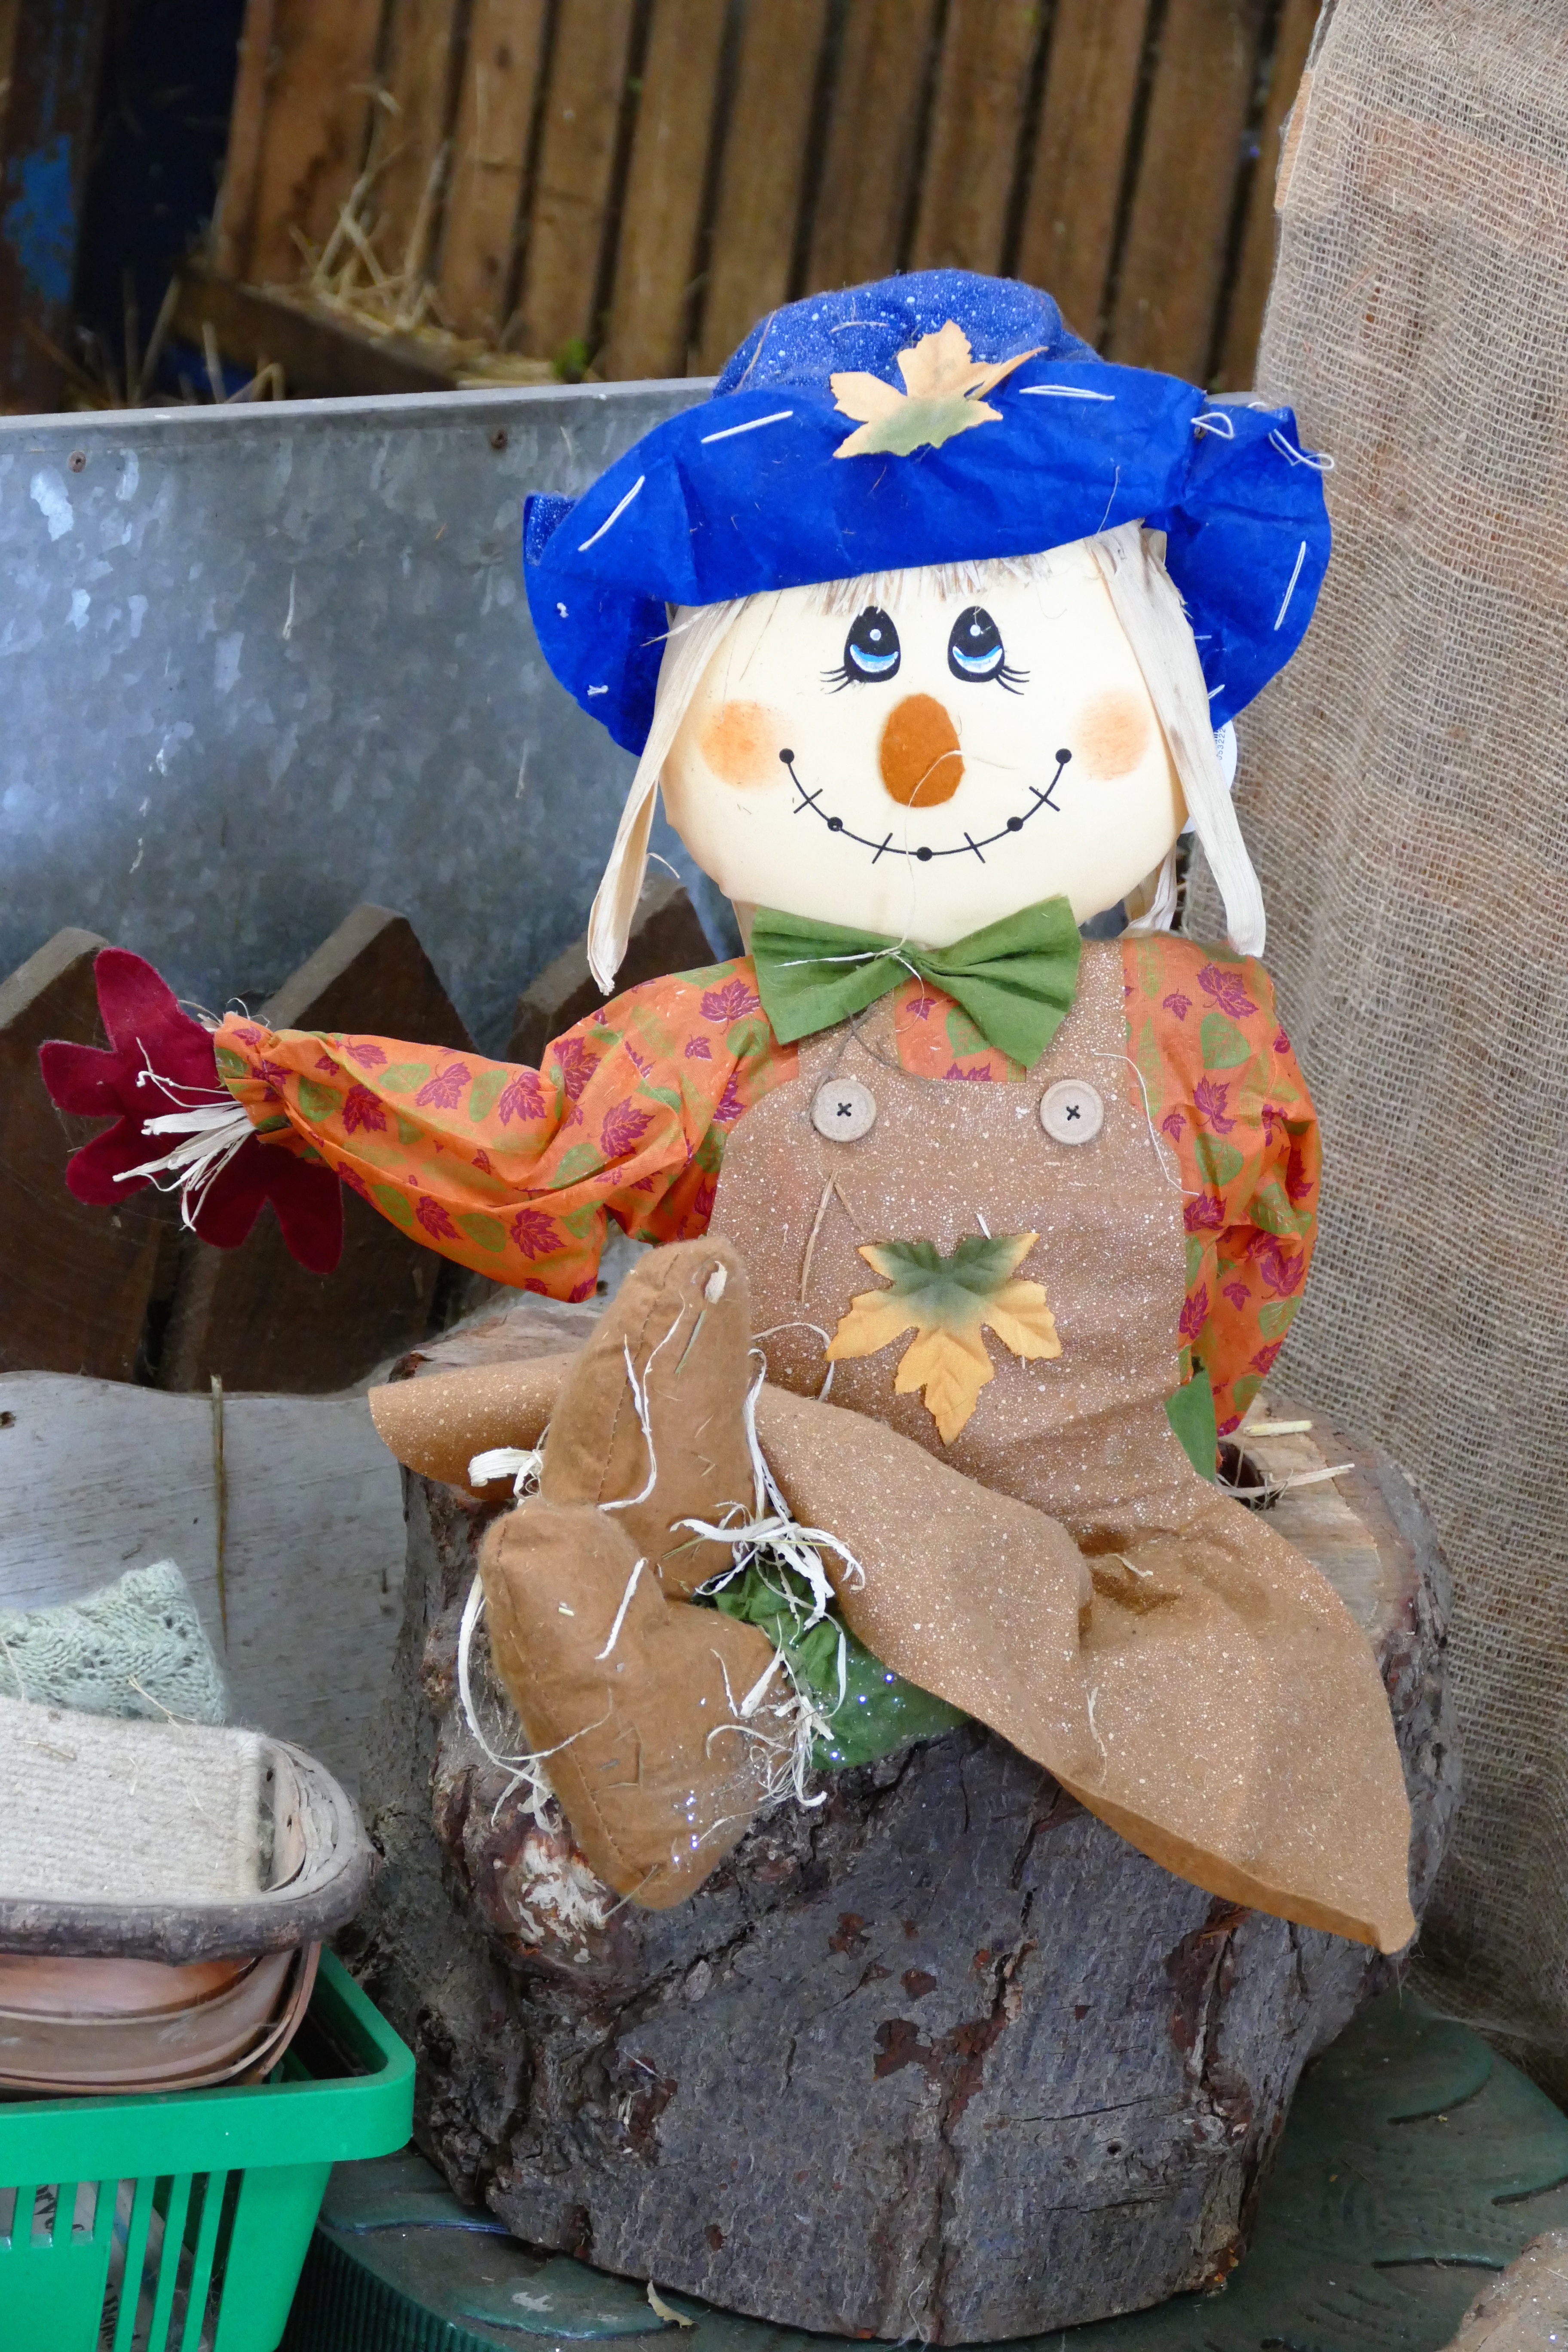
nature, outdoor, hay, farm, flower, statue, decoration, rural, harvest, crop, hat, agriculture, garden, cloth, toy, face, doll, art, figure, decorative, straw, snowman, funny, scarecrow, protection, guard, traditional, scare